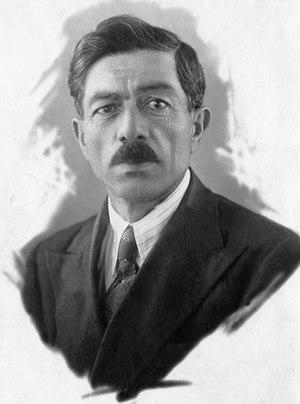
Aliagha Vahid est un poète azerbaïdjanais. Il a participé à la réintroduction dans son pays du ghazal, genre littéraire médiéval originaire d'Asie centrale.